International availability of McDonald's products

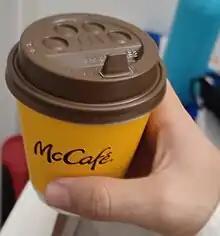
A McCafé coffee in Spain

In Thailand, McDonald's serves the Samurai Pork Burger, with teriyaki sauce, lettuce, and mayonnaise. As in other Asian markets, Thai McDonald's sell fried chicken and spicy chicken wings. Chilli sauce is available as a condiment, along with “tomato sauce”. “American ketchup” was available for years until it was discontinued during the COVID-19 pandemic. Other Thailand-specific items include rice patties made with jasmine rice, the Caribbean Shrimp Burger, and a salad shaker based on "som tam" papaya salad. McDonald's restaurants in Thailand also serve the Mega animals Mac (known as the Double Big Mac) all year long.